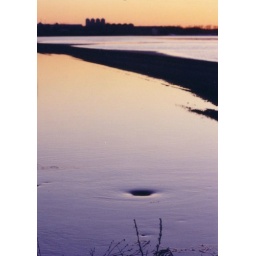
The water going the wrong way as the water backs up away from the river in the 97 flood.